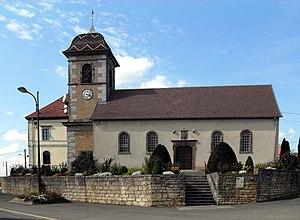
Le temple protestant de Sainte-Marie
Marie, également connue sous les noms de Marie de Nazareth, Sainte Vierge, Sainte Marie, Vierge Marie, « Immaculée Conception », Notre Dame, Mère de Jésus, Mère de Dieu, est une femme juive de Judée, et la mère de Jésus de Nazareth. Marie est une figure importante et proéminente au sein du christianisme ainsi que dans l'islam.
Sainte-Marie est une commune française située dans le département du Doubs, en région Bourgogne-Franche-Comté.